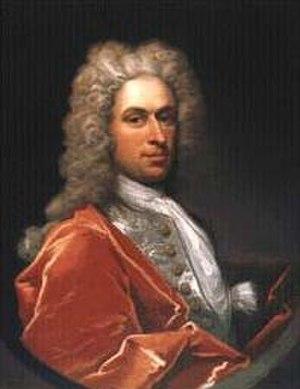
Thomas Lee était une figure politique de premier plan de la colonie de Virginie.
La famille Lee des États-Unis d’Amérique est une famille politique importante d’un point de vue historique, originaire de Virginie, dont de nombreux membres éminents sont connus pour leur réussite dans la politique ou encore dans le domaine militaire. La théorie longuement défendue durant plus de deux-cents ans est qu’ils descendraient des « Lee » du comté de Shropshire en Angleterre. Bien que certains spécialistes et érudits du XXᵉ siècle semblent discréditer cette affirmation, les recherches exhaustives du généalogiste Alan Nicholls soutiennent le lien avec les « Lee » du Shropshire.